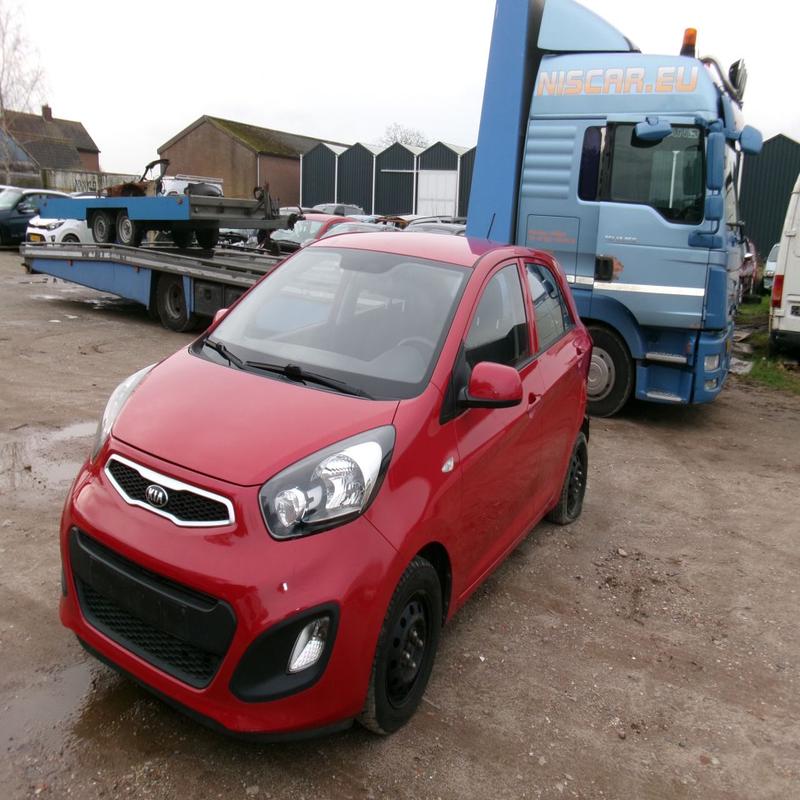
Aucun dommage détecté.
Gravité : aucun